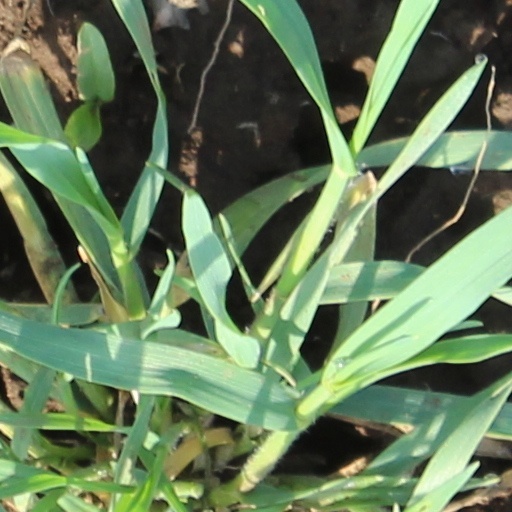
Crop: wheat